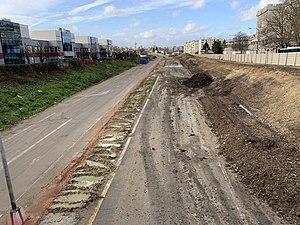
Chantier de préparation de ligne 1 du tramway d'Île-de-France sur l'ancienne autoroute A186 à Montreuil, Seine-Saint-Denis.
La ligne 1 du tramway d'Île-de-France, plus simplement nommée T1, est une ligne du tramway d'Île-de-France exploitée par la Régie autonome des transports parisiens qui est mise en service en 1992 entre Bobigny et Saint-Denis, marquant le grand retour de ce mode de transport dans la région Île-de-France après trente-cinq ans d'absence.
L'autoroute A3, tronçon de 17 km de la route européenne 15, est une autoroute qui traverse la Seine-Saint-Denis en partant de Paris à la porte de Bagnolet, et rejoint l'autoroute A1 sur le territoire de la commune de Gonesse dans le Val-d'Oise, à environ 2 km en amont de la sortie desservant l'aéroport de Roissy-Charles-de-Gaulle. Elle permet notamment la desserte des communes de Montreuil-sous-Bois, Rosny-sous-Bois, Bondy, Aulnay-sous-Bois et Gonesse.